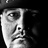
Emotion: neutral